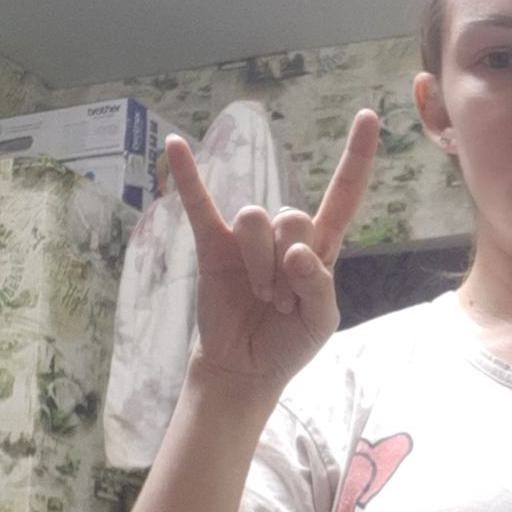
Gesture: rock